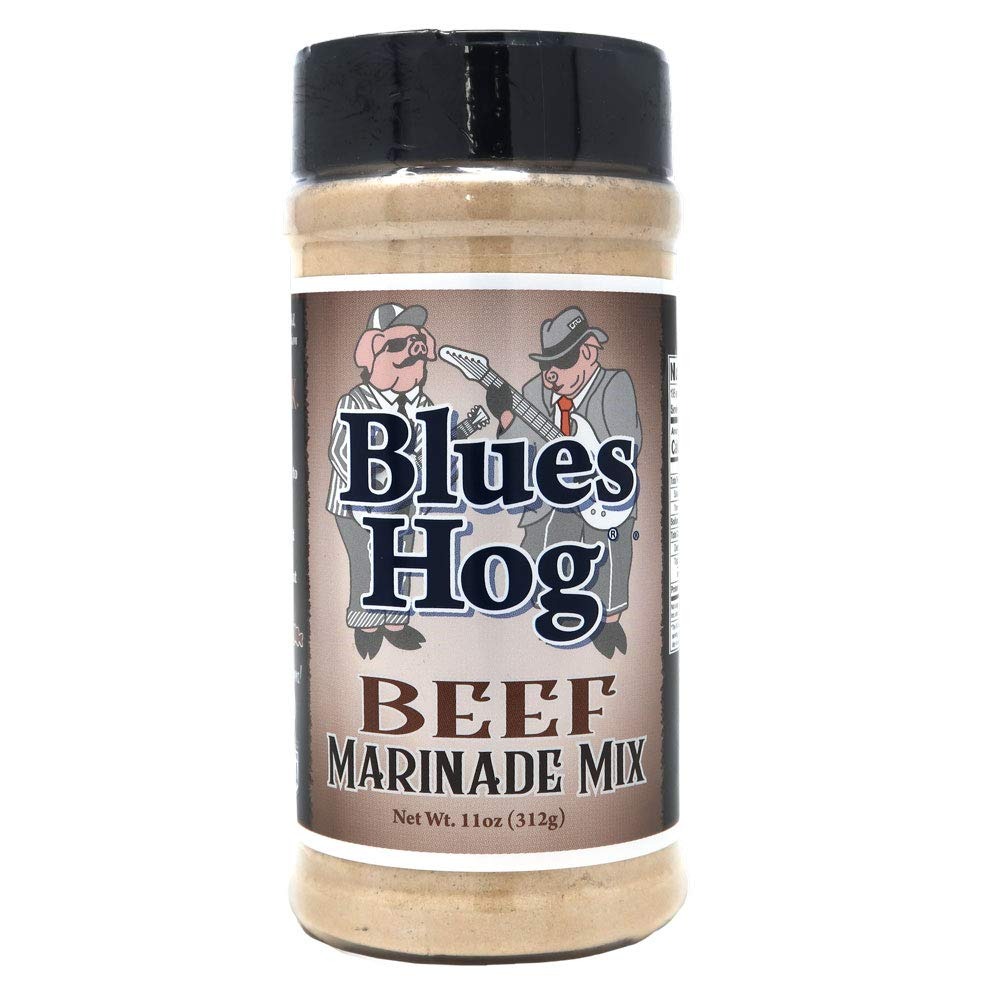
Item Name: Blues Hog Beef Marinade Mix 11 oz.
Bullet Point: Blues Hog Beef Marinade Mix 11 oz.
Value: 1.0
Unit: Count

Price: 17.1